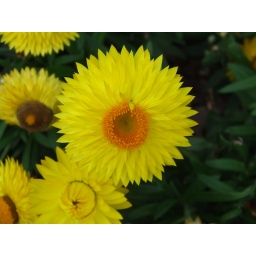
A bed of beautiful yellow flowers along a walkway in Cypress Gardens, Winter Haven, Florida.